Silurian and Sea Devil

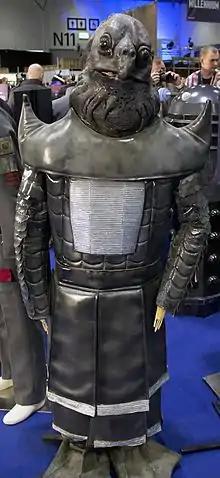
The 2010 redesign of the Silurians (left) and a 1984 Sea Devil (right) as seen at a "Doctor Who" exhibition

The Silurians and Sea Devils are two fictional related ancient species created by Malcolm Hulke for the British science fiction television series "Doctor Who". The Silurians are a race of scientifically advanced reptilian humanoids from the dawn of man which first appeared in "Doctor Who" in Hulke's 1970 serial "Doctor Who and the Silurians". The Sea Devils are similar to the Silurians, but hail from the oceans and are aquatic, having debuted in the serial "The Sea Devils" (1972). Both species then reappeared in the 1984 serial "Warriors of the Deep", which was the final appearance of both races prior to the show's cancellation in 1989. Following the show's revival in 2005, heavily redesigned Silurians were reintroduced to the series in 2010, and have recurred frequently since then. The Sea Devils were reintroduced in 2022, with their designs mostly unchanged.